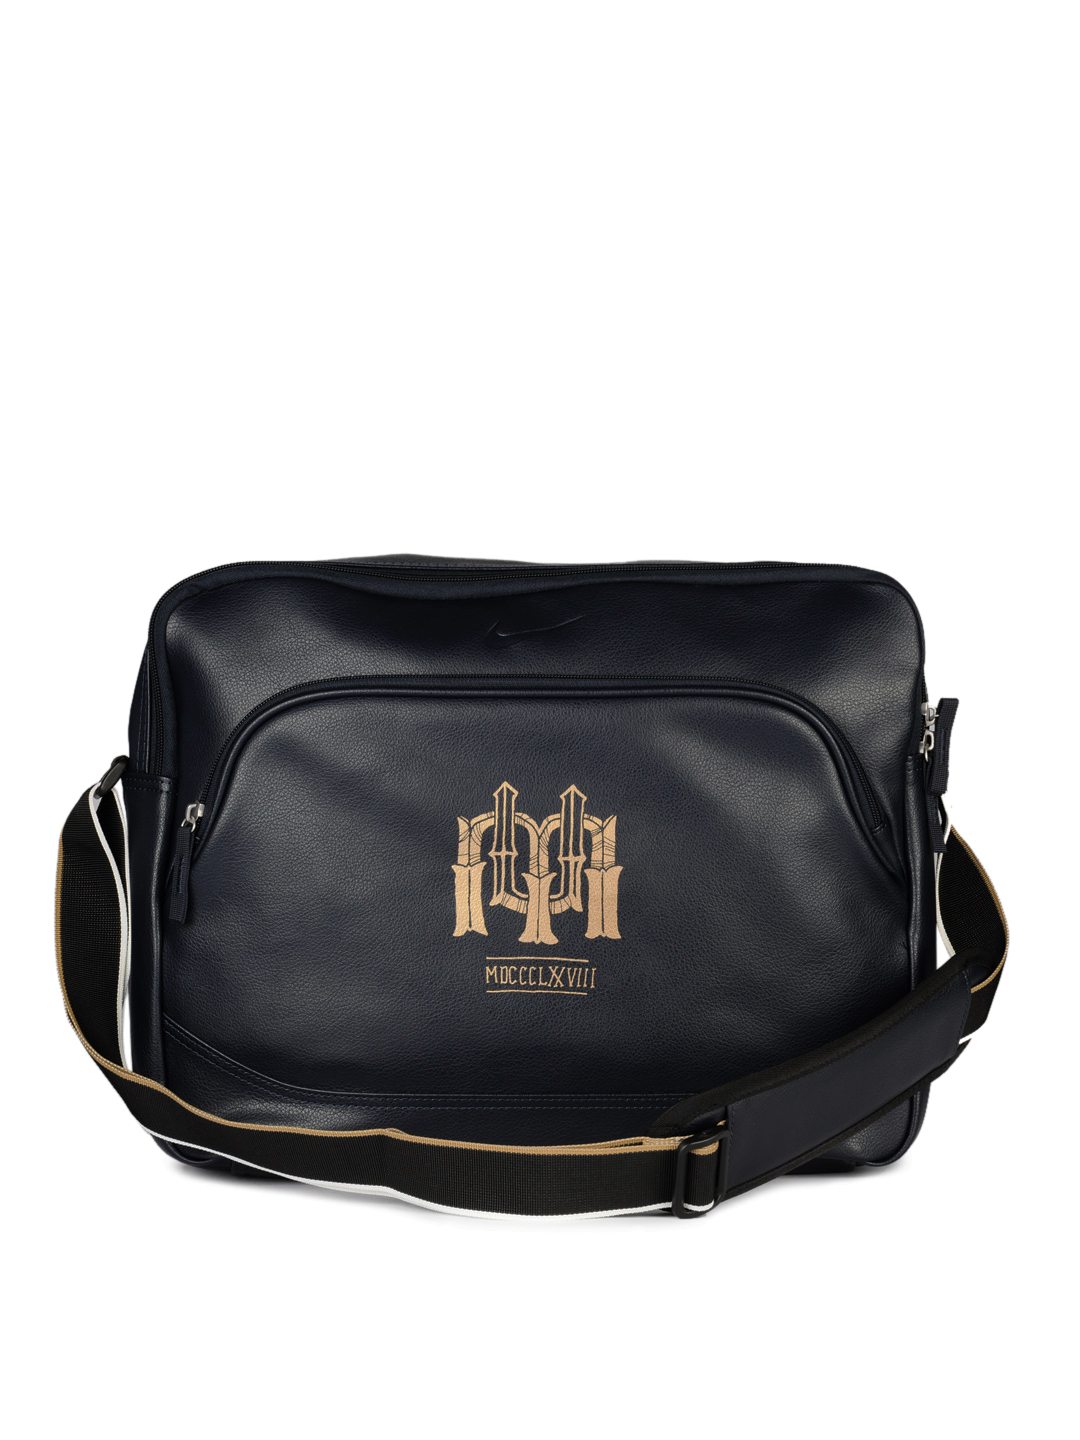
Nike Men Navy Blue Manchester United Laptop Bag
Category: Accessories / Bags / Laptop Bag
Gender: Men
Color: Navy Blue
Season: Summer 2012
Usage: Casual